Benny Kuriakose

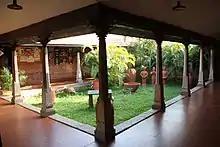
Dakshinachitra Model House

Kuriakose seeks to achieve sustainable architecture through vernacular and traditional practices. He believes in the logic behind vernacular architecture being climate responsive, and using locally available materials to create projects that have a simplistic beauty. Sustainability and cost-effectiveness form the most important factors in arriving at the final design.